Blockade of Germany (1914–1919)

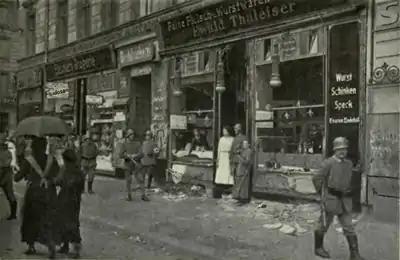
Food riots in Berlin, 1918; a looted shop in Invalidenstraße.

Before the war, more than 50% of German imports had been raw or semi-finished materials for German industry; chiefly textile fibres and yarn, animal hides, non-ferrous metals and ores, timber, iron ore, coal, crude oil and oil products, saltpeter and rubber. Although at the outbreak of war, stocks of strategic materials amounted to only three to six months of pre-war consumption, Germany was able to mitigate the effects of the blockade in a number of ways. Scrap and raw materials such as coal and iron ore were taken from occupied territories in France and Belgium. Inside Germany, old mines were reopened and material was recovered from spoil heaps. Scrap was recycled from the battlefield and from the civilian population; for instance, a decree of March 1917 ordered church bells to be smelted for the war effort, resulting in the loss of 44% of Germany's bells. Other shortages were mitigated by substitution, aided by Germany's well-developed chemical industry and university research departments; an example is the extraction of saltpeter from ammonia made by the Haber–Bosch process. Supplies could also be obtained from within the Central Powers alliance, such as bauxite for aluminium production from Austria-Hungary and oil from Austrian Galicia. Oil was also imported overland from Romania, until it joined the Entente in mid-1916.